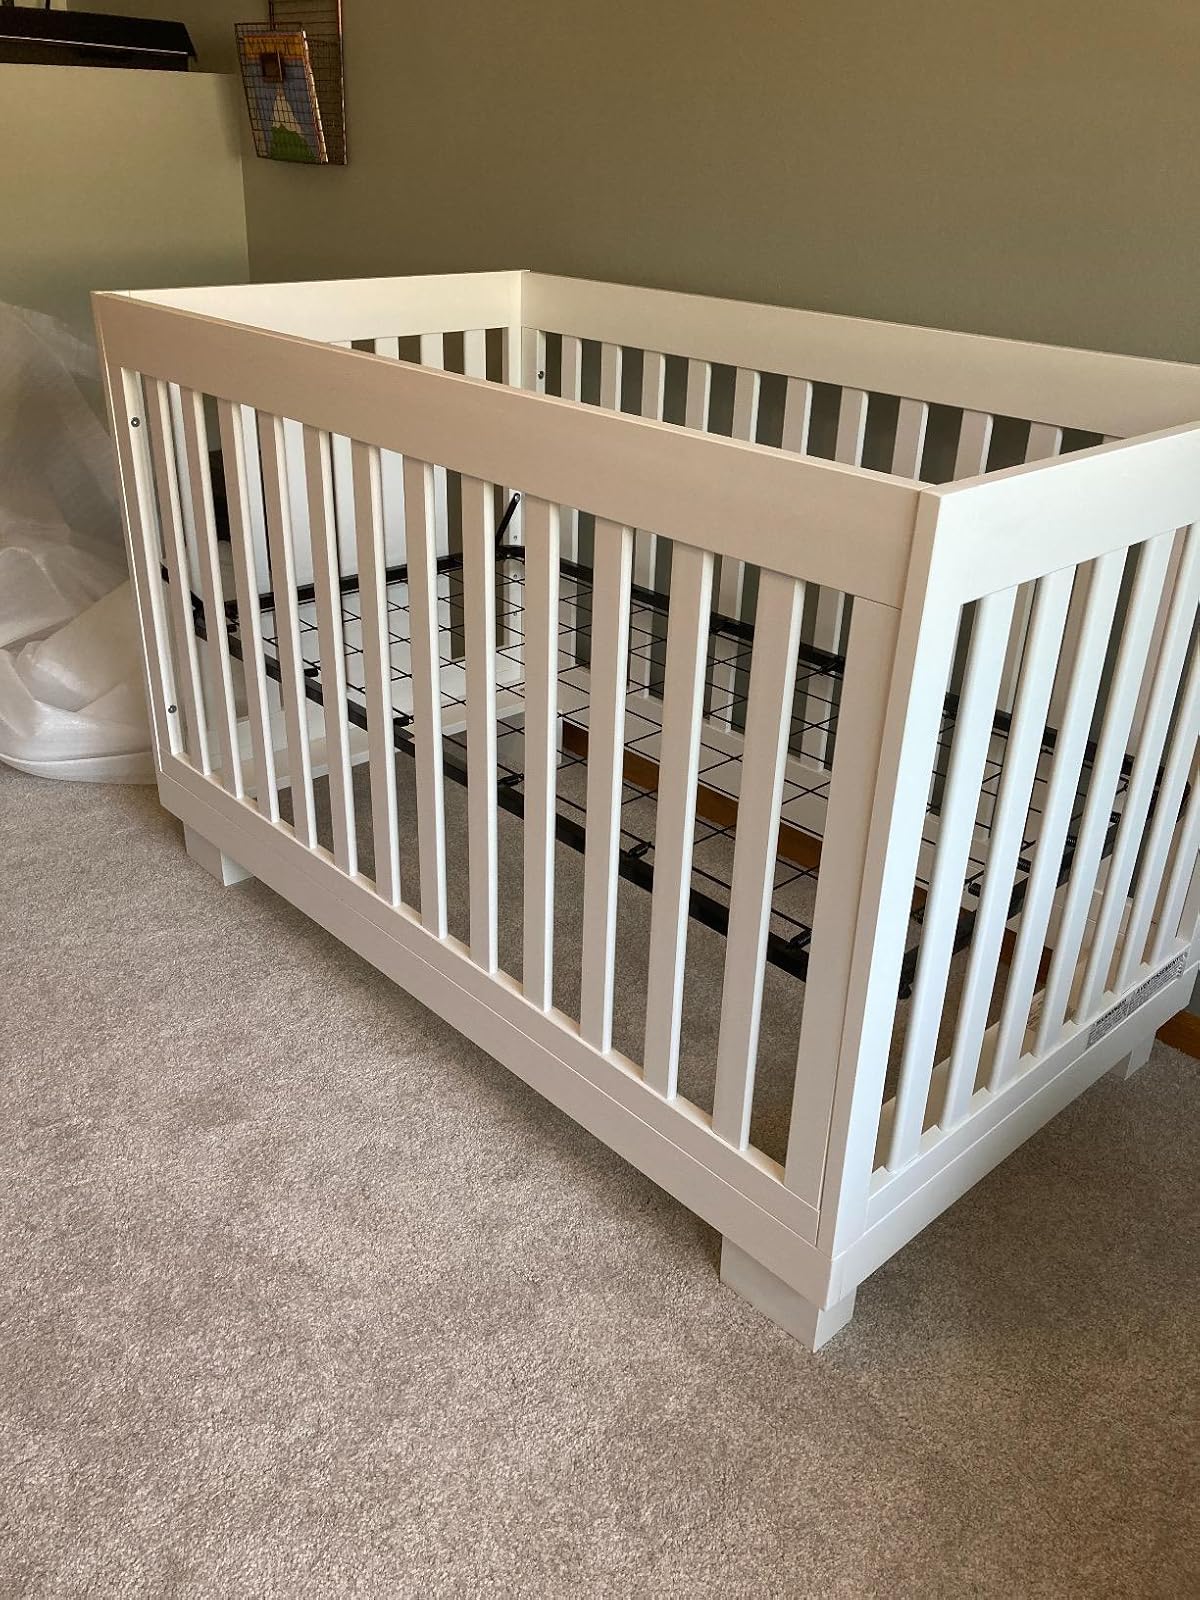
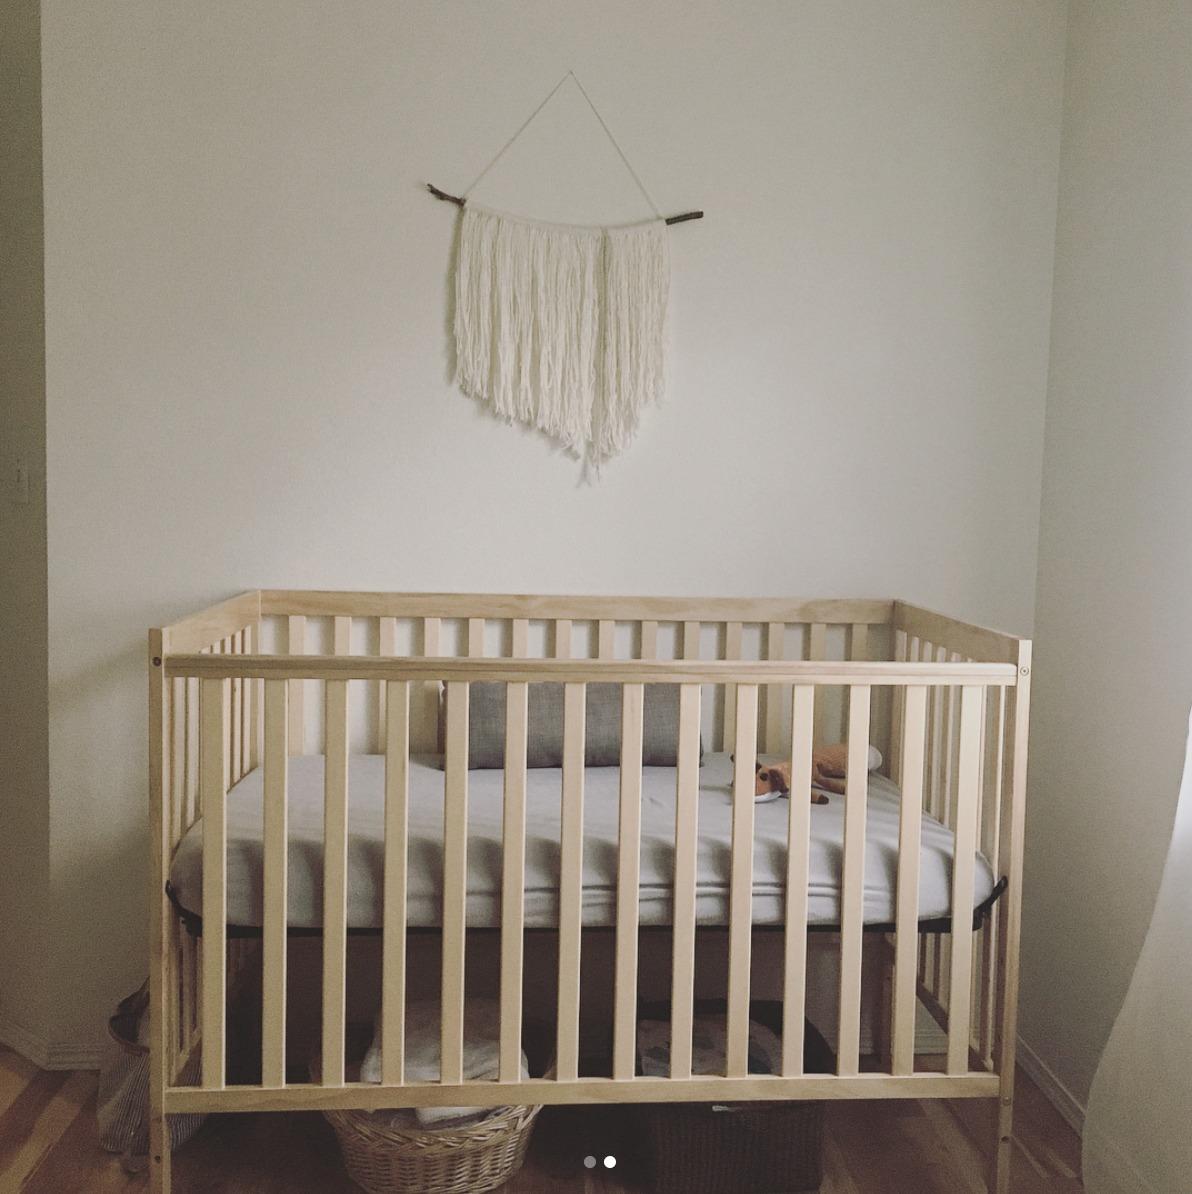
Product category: products_crib
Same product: no